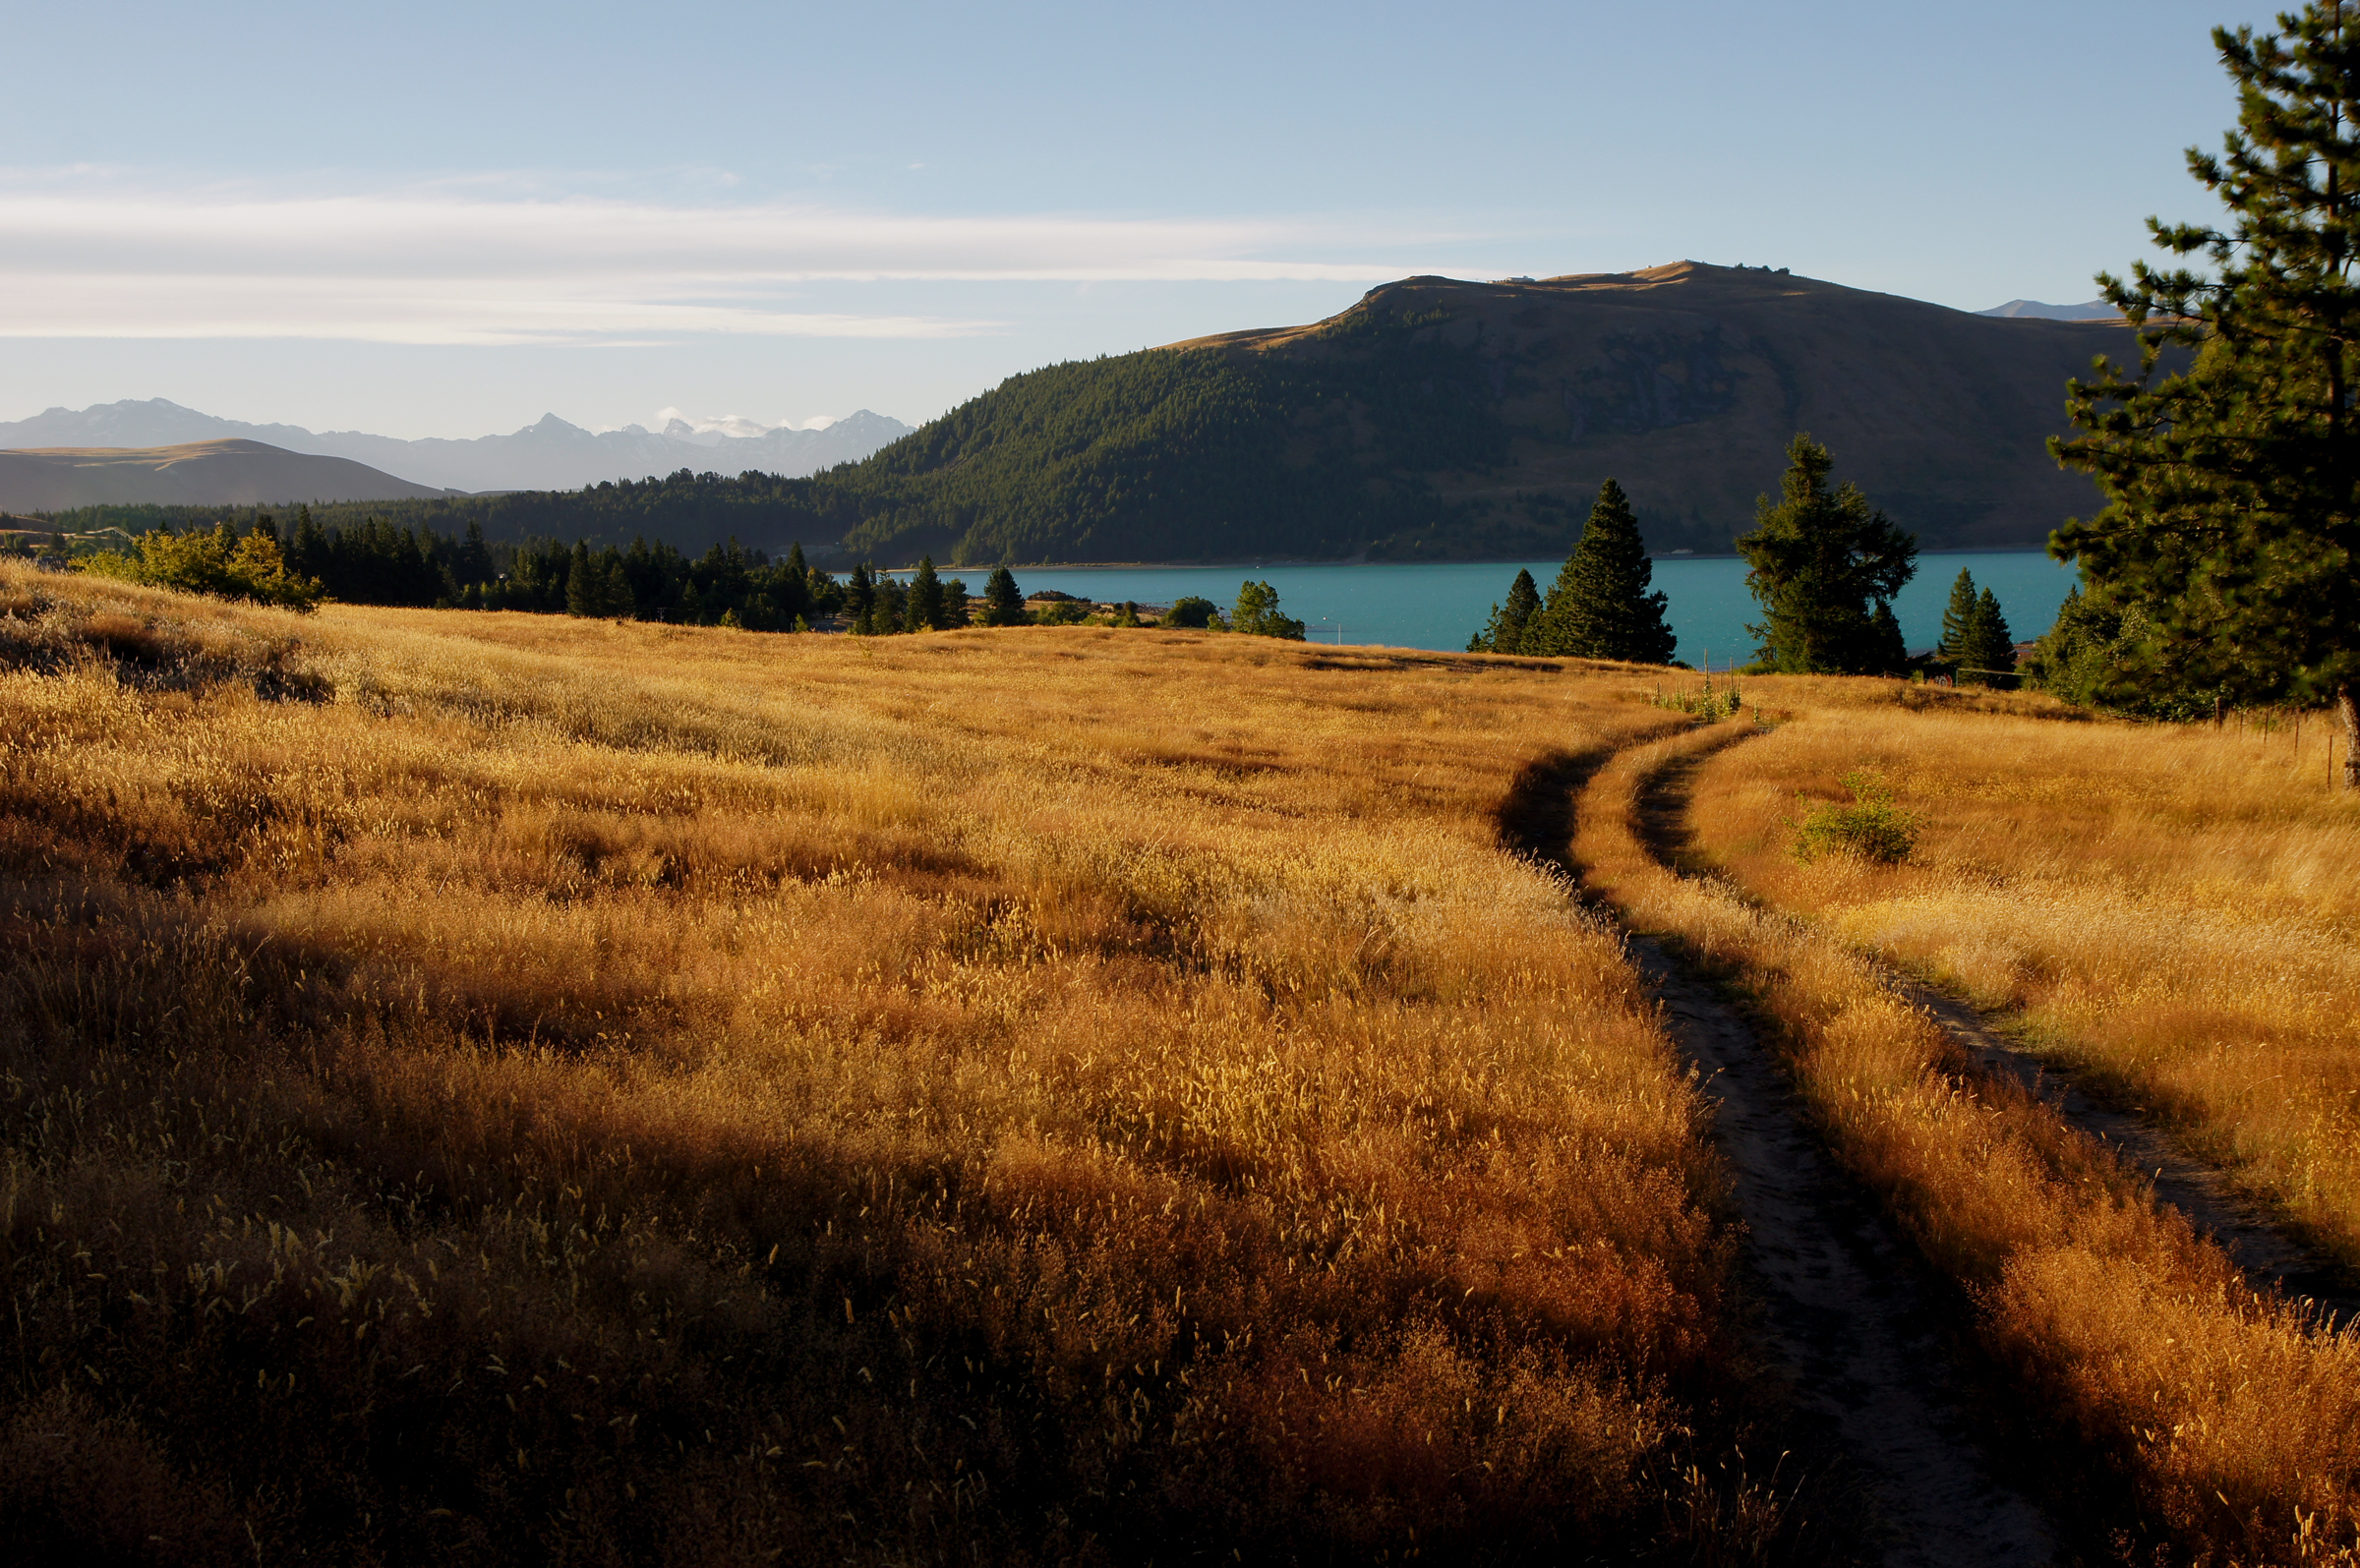
landscape, tree, nature, grass, marsh, wilderness, mountain, cloud, sunset, field, meadow, prairie, morning, hill, lake, evening, reflection, autumn, scenery, reservoir, plain, grassland, newzealand, grasslands, wetland, plateau, habitat, canterbury, laketekapo, sonydslra580, tamron1750mm, southislandnewzealand, loch, ecosystem, rural area, feild, mtjohn, natural environment, geographical feature, mountainous landforms